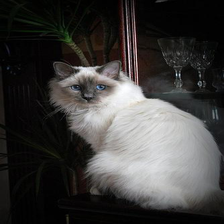
Species: cat
Breed: Birman